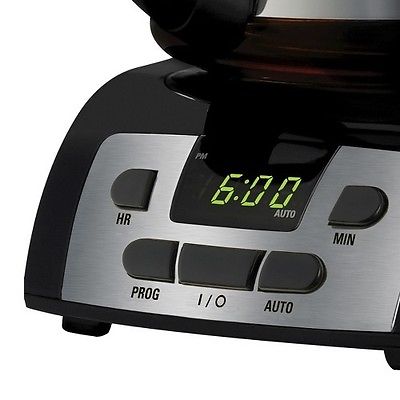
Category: coffee maker